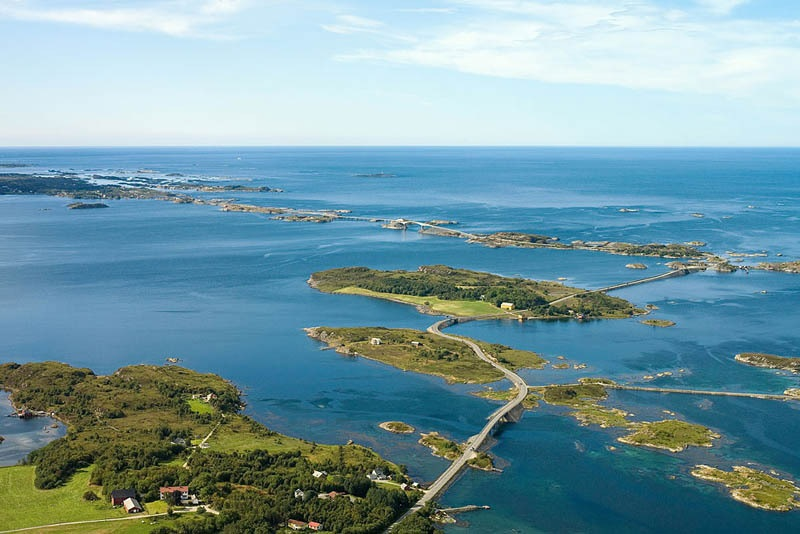
Fire: no
Smoke: no